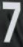
Number: 7